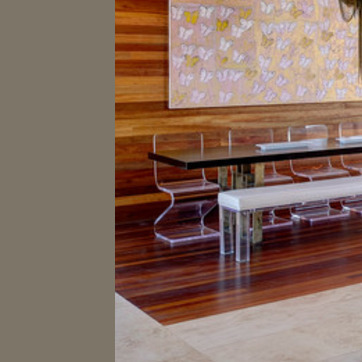
Material: glass